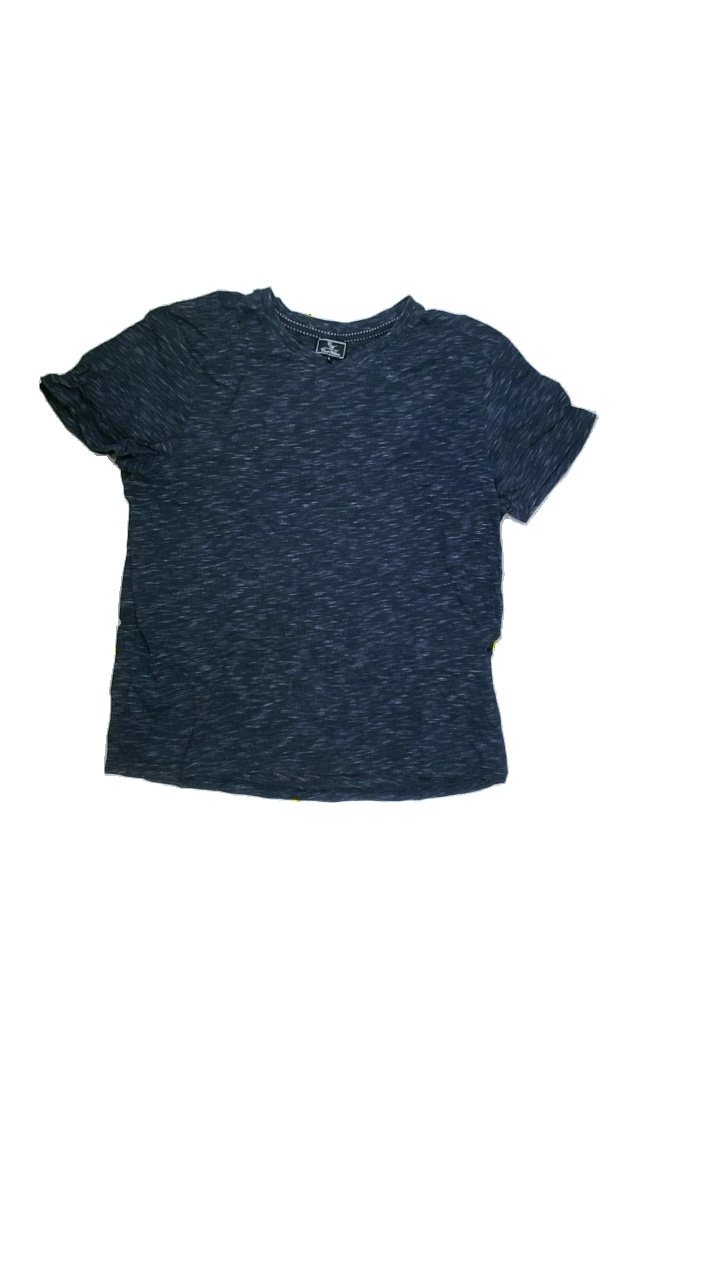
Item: T-shirt (Men)
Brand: Carl William
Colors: Blue, Grey
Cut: Regular, C-collar
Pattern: Other
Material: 100%cotton
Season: Summer
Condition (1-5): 3
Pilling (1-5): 3
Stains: Major
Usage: Export
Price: <50